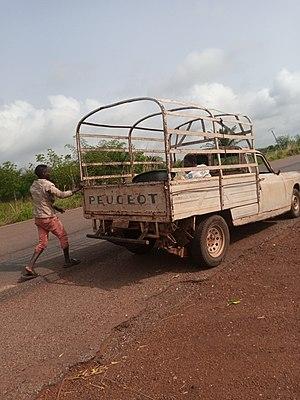
transport à Pobé du Bénin This is an image with the theme ""Africa on the Move or Transport"" from: Benin"
Le Peugeot Pick Up est pick-up compact à double cabine du constructeur automobile français Peugeot. Révélé le 20 mai 2017, il sera commercialisé à partir de septembre de la même année au Maghreb et dans l'ouest de l'Afrique subsaharienne. Il s'agit d'un rebadgage du ZNA Rich II, dont la maison-mère, DongFeng, est partenaire du groupe PSA. Ce véhicule avait lui-même été conçu à l'occasion d'un partenariat avec Nissan.